Interstate 126

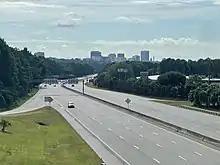
I-126 with Columbia, South Carolina skyline

I-126 begins in northwestern Columbia at an interchange with parent route I-26 and US 76 along the Saluda River. The terminus is located near the Dutch Square shopping center and I-26's own interchange with I-20, nicknamed "Malfunction Junction", which includes a weaving ramp from I-126's westbound lanes to I-20. The eight-lane freeway travels southeast along the Saluda River and passes the Riverbanks Zoo at Greystone Boulevard. It then crosses over the Broad River on the Timmerman Bridge near the mouth of the Saluda River. I-126 enters Downtown Columbia and reaches its easternmost interchange with Huger Street, which carries US 21, US 176, and US 321. The freeway continues east for several blocks on Elmwood Avenue, which carries the highways that Huger Street did, and ends at Gadsden Street near the South Carolina Governor's Mansion.